Ultra South Africa

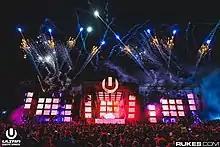
Ultra South Africa 2017 (Johannesburg)

It was announced on 27 July 2016 that for Ultra South Africa's fourth edition, the festival would take place on the 24–25 February 2017. In Johannesburg, the festival was held on 25 February 2017 at the Nasrec Expo Centre, once again. In Cape Town, the festival announced a new venue—Cape Town Stadium. The festival in Cape Town took place on 24 February 2017. Early bird tickets went on sale on 2 August 2016 and sold out on 4 August 2016. Tier one tickets were released to the public on 30 August 2016. On 30 August 2016, Martin Garrix and David Guetta were announced as the first headliners for the 2017 edition of the festival. The phase two lineup was announced on 30 November 2016 and included Dash Berlin, KSHMR, DJ Snake, Black Coffee, Felix Jaehn, Djsky, Head Hunters, Nic Fanciulli and many other regional artists.